Sweet Mud

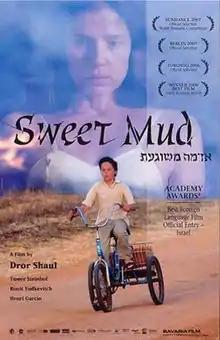
Film poster

Sweet Mud is a 2006 Israeli satirical drama film written and directed by Dror Shaul. The semi-autobiographical film was shot on the kibbutzim of Ruhama and Nir Eliyahu, and draws on Shaul's memories of growing up on a kibbutz with his mentally unstable and widowed mother. This was the first film of the acting career of Daniel Kitsis.